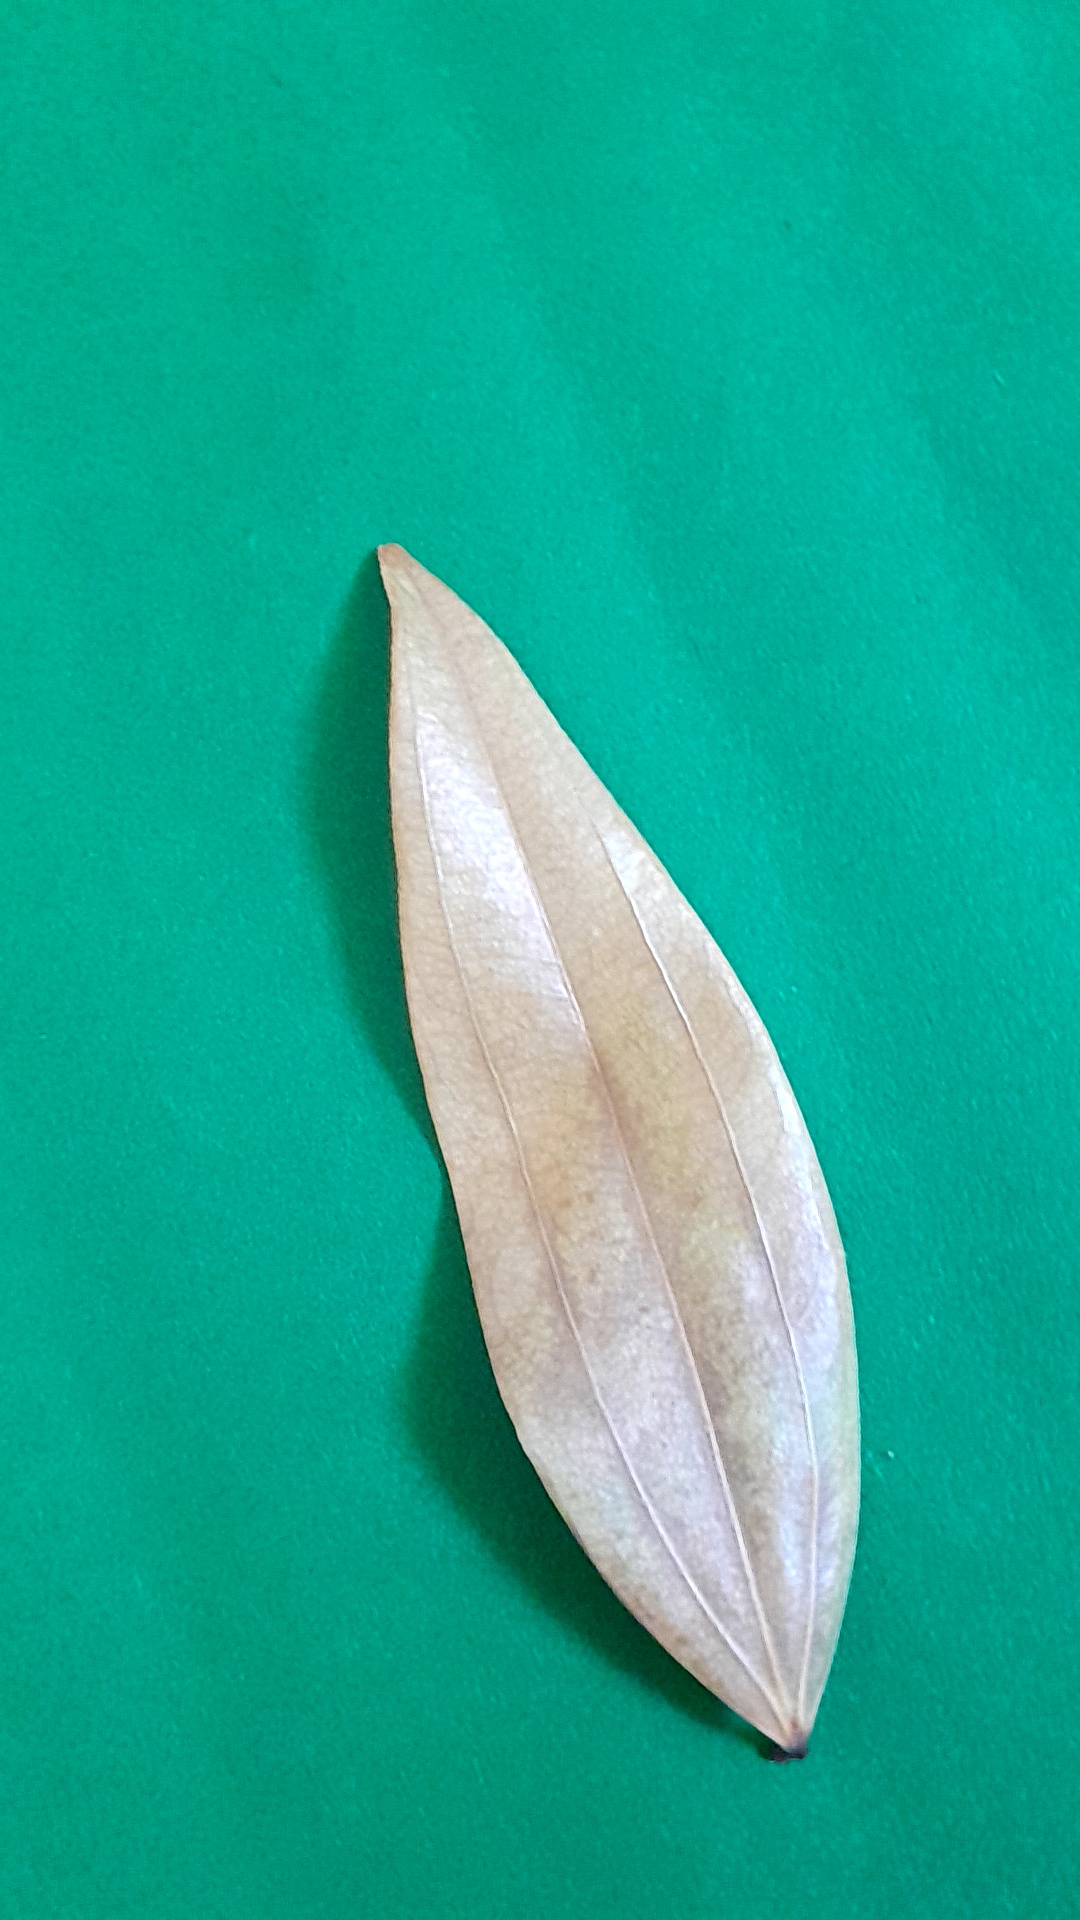
Label: Dry Leaf